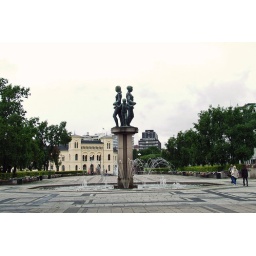
The central fountain in front of the Oslo City Hall. Across the plaza, the yellow building is the Nobel Peace Center.